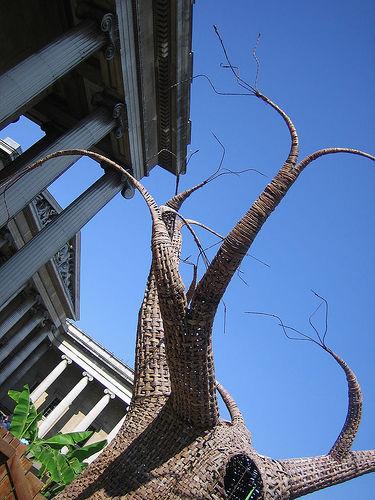
Weather: sun or clear